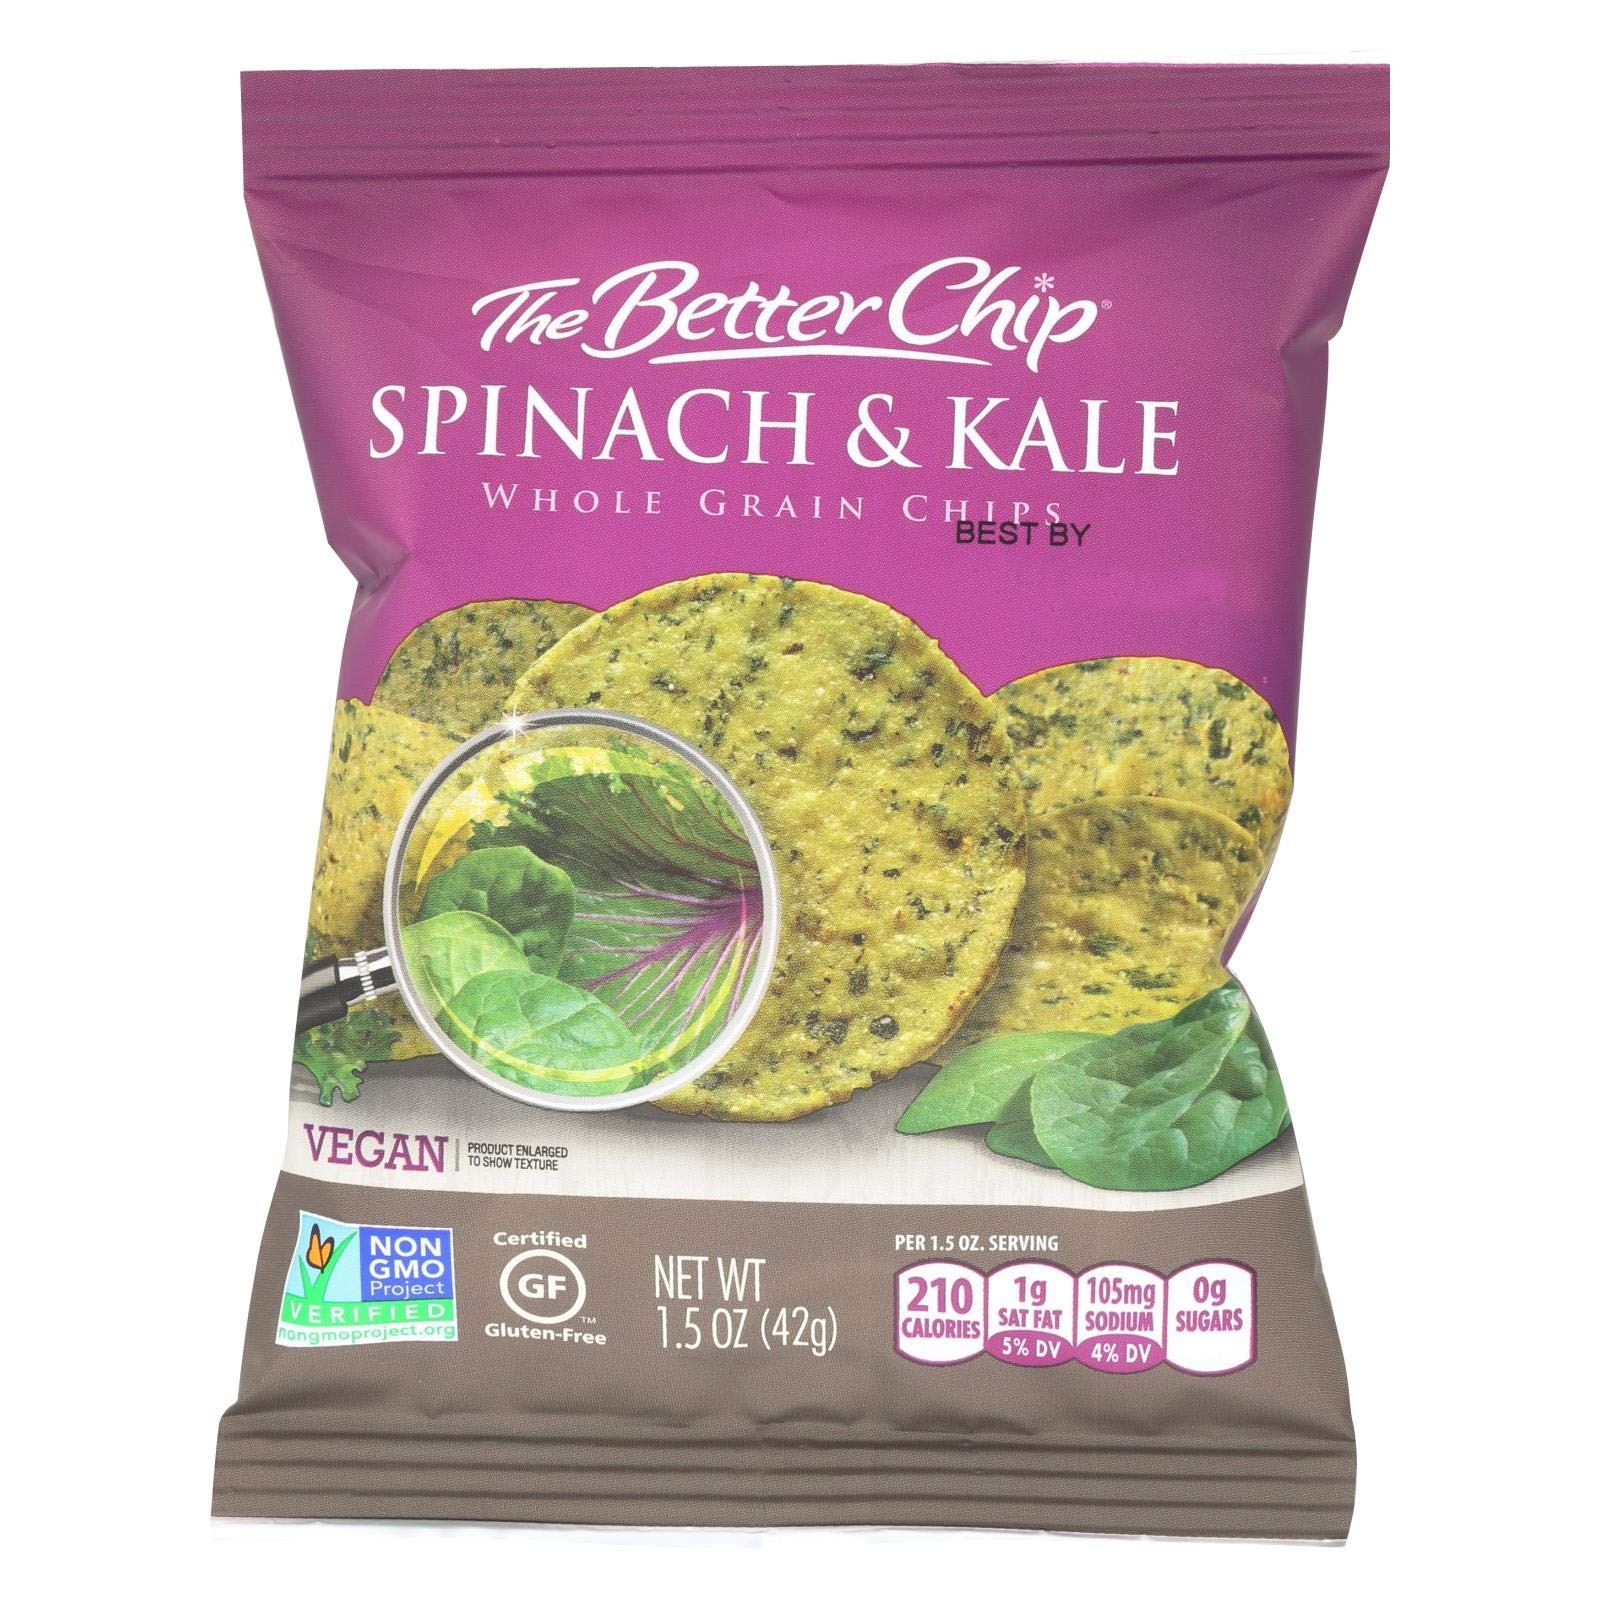
Item Name: S.T. Sapidly Morden Metal Drawer Pulls Handles for Cabinet - and - Case of 27-1.5 oz. Y
Bullet Point 1: The Better Chip Whole Grain Chips - Spinach and Kale - Case of 27 - 1.5 oz.
Bullet Point 2: Gluten Free
Bullet Point 3: Yeast Free
Product Description: Inside this brilliantly green chip lives both spinach and kale. Using strictly fresh greens, we combine the two powerhouses inside one double thick corn masa chip. The result is a hearty, great tasting snack unlike any other you may have tasted.
Value: 1.0
Unit: Count

Price: 46.69